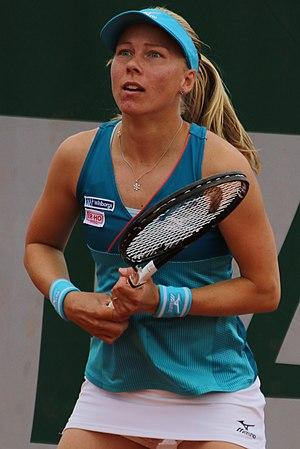
Johanna Larsson, née le 17 août 1988 à Boden, est une joueuse de tennis suédoise, professionnelle de 2006 à 2020.